Heather Kampf

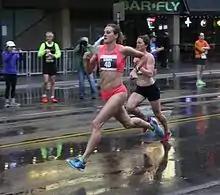
Kampf's victory, Medtronic TC 1 Mile road race championship, May 14, 2015

Heather Kampf (née Dorniden; born January 19, 1987) is an American middle-distance runner and four-time United States National Champion in the 1 mile road race. Kampf competed for the University of Minnesota and since December 2009 has been a member of Team USA Minnesota.